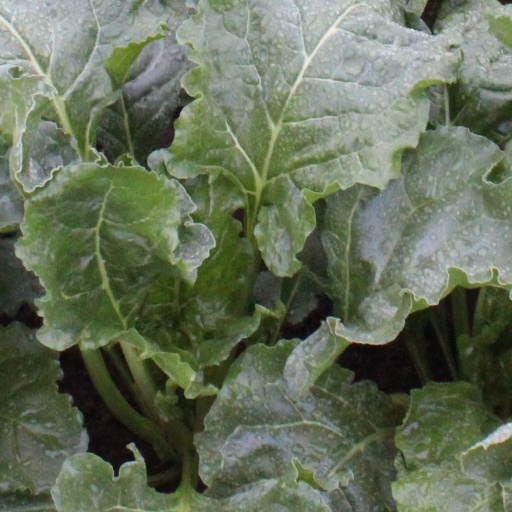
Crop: sugar beet